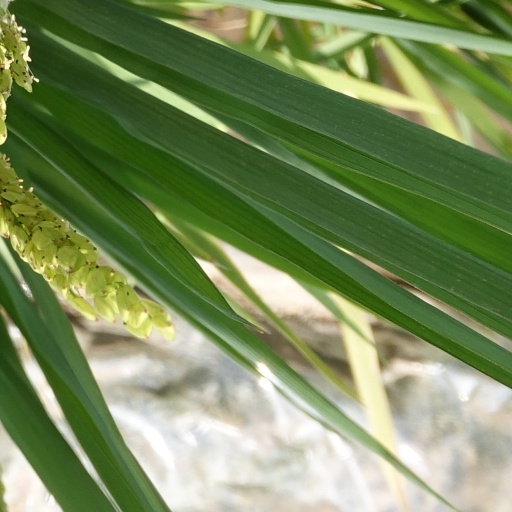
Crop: rice